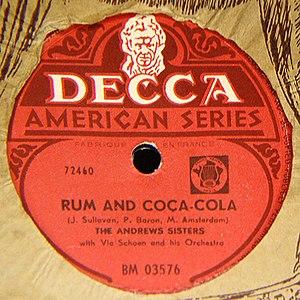
The Andrew Sisters. Rum and Coca-Cola.
The Andrews Sisters sont un célèbre trio de chanteuses américaines de jazz des années 1940, composé des trois sœurs LaVerne Andrews, Maxene Andrews et Patty Andrews. Nées à Minneapolis dans le Minnesota, elles sont le plus célèbre trio vocal « close harmony » de l'histoire du jazz, avec plus de 75 millions de disques vendus dans le monde en près de 40 de carrière.
Rum and Coca-Cola est un standard de jazz calypso de Trinité-et-Tobago écrit et interprété par Lord Invader en 1942, sur une musique de Lionel Belasco de 1906. Sa reprise et adaptation en 1944 pendant la Seconde Guerre mondiale par le groupe de chanteuses américaines The Andrews Sisters en fait un succès mondial, vendu à plus de 7 millions d’exemplaires dans le monde.